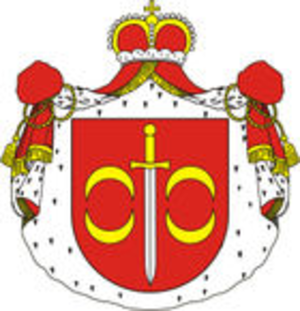
La principauté de Droutsk, était une principauté médiévale issue de la Principauté de Polotsk située sur l'actuel territoire de la Biélorussie. Sa capitale était Droutsk, une ancienne cité à 40 kilomètres de Moguilev qui n'existe plus de nos jours.
Le prince Franciszek Ksawery Drucki-Lubecki est un économiste, financier et homme d'État polonais né en 1778 et mort en 1846.